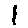
Label: 1